Dominican Republic immigration to Puerto Rico

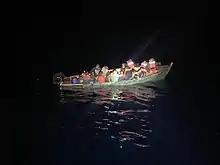
The Coast Guard Cutter "Escanaba" (WMEC-907) interdicted this 30-foot yola with 28 migrants on board in the Mona Passage on May 21, 2019. The overloaded vessel has a pronounced list towards starboard, emphasizing the dangerous nature of these voyages.

Noted tragedies on such trips include a 1989 sinking near Mona Island where as many as 500 perished, and other, comparatively small tragedies where groups of 30 or more passengers have died. Perhaps the most famous of these tragic trips was the Nagua Tragedy, named so because the yola heading to Puerto Rico that time sunk while trying to make its way out of a beach in Nagua. More than one hundred died, including the boat's captain and the trip planner.